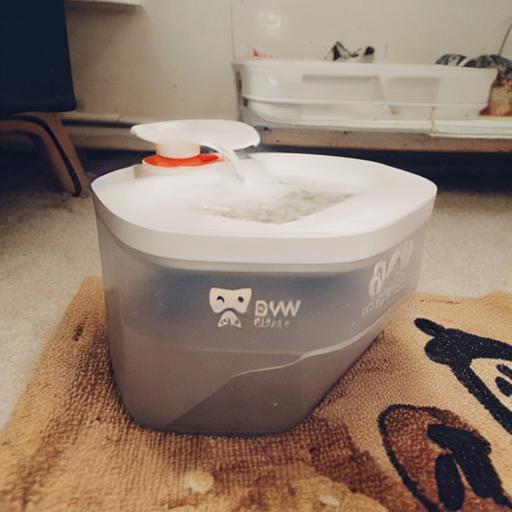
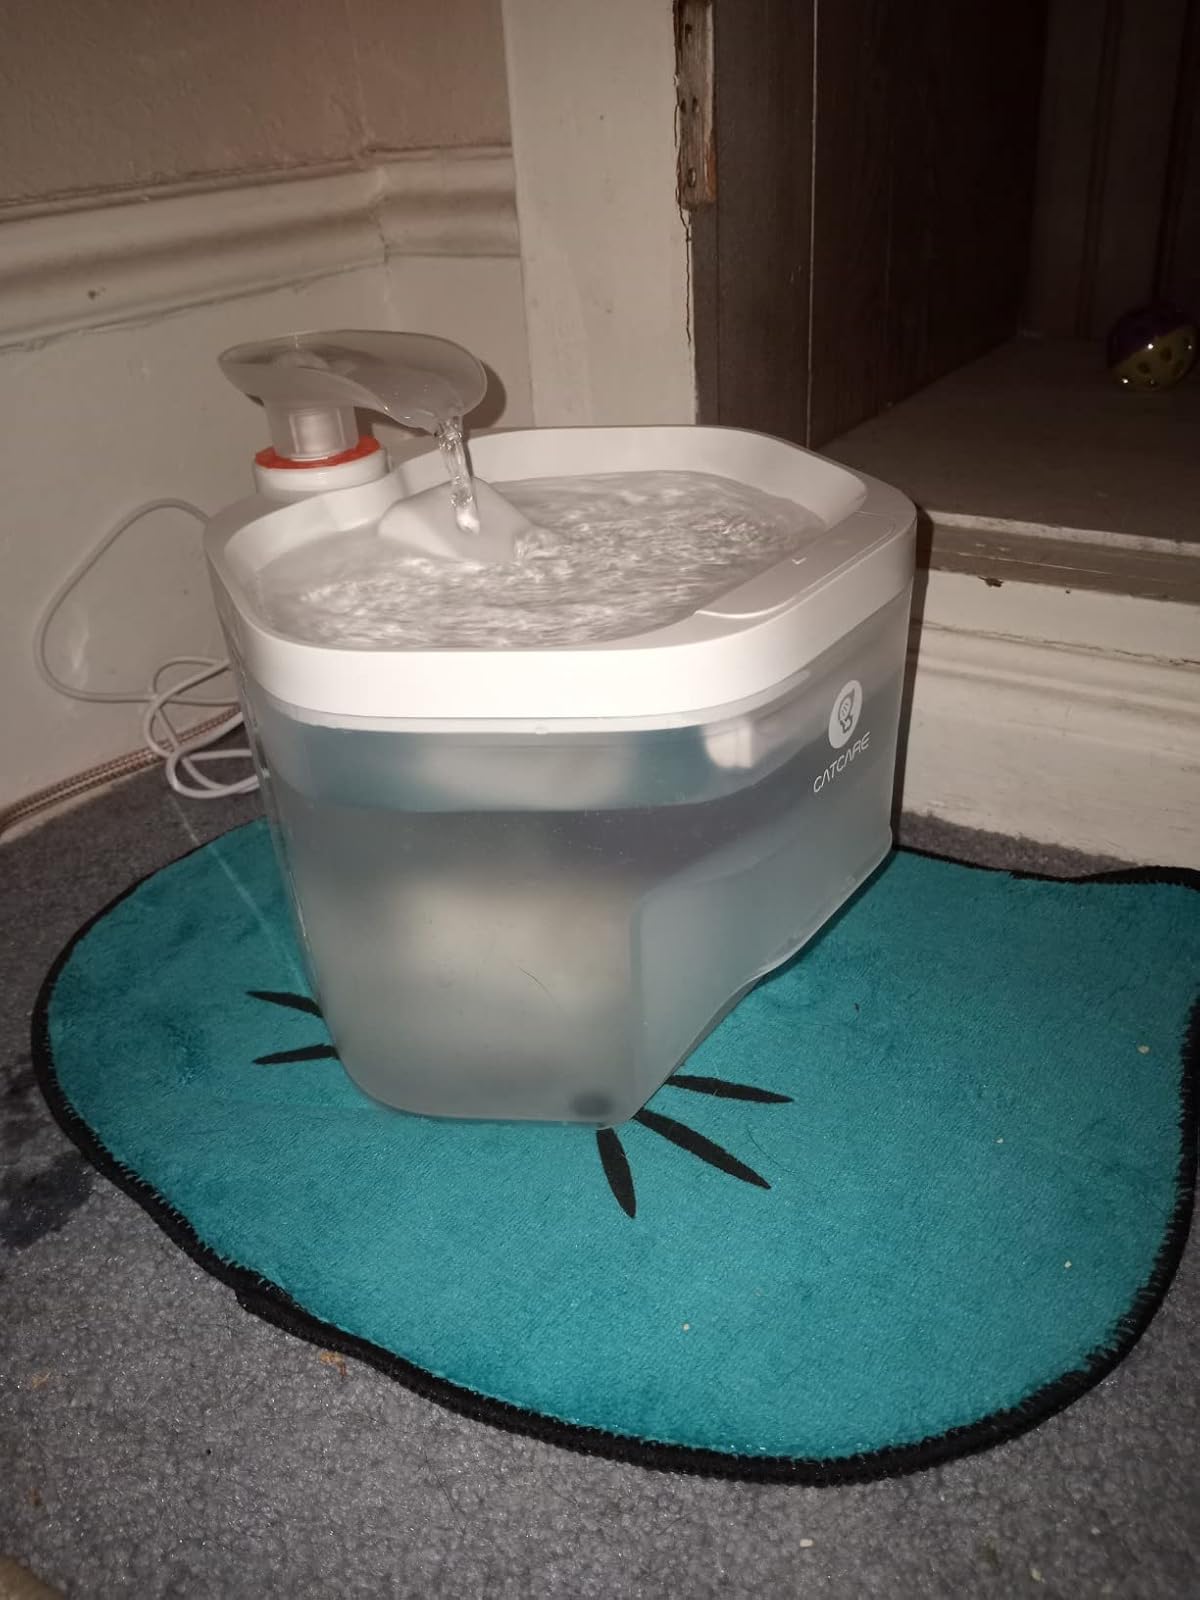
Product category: items_bowl
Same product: no